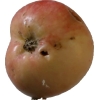
Label: Apple 10